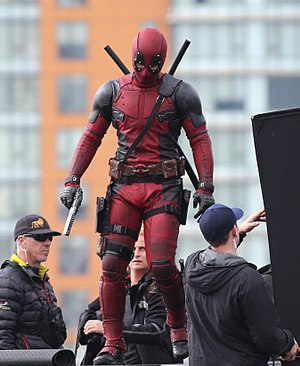
Deadpool (film)
Deadpool er en amerikansk superheltefilm baseret på Marvel-karakteren af samme navn. Det er den ottende film i X-Men-filmserien, og er instrueret af Tim Miller. Skrevet af Rhett Reese og Paul Wernick, medvirker blandt andre Ryan Reynolds, Morena Baccarin, Ed Skrein, T.J. Miller, Gina Carano, Brianna Hildebrand og Stefan Kapičić.